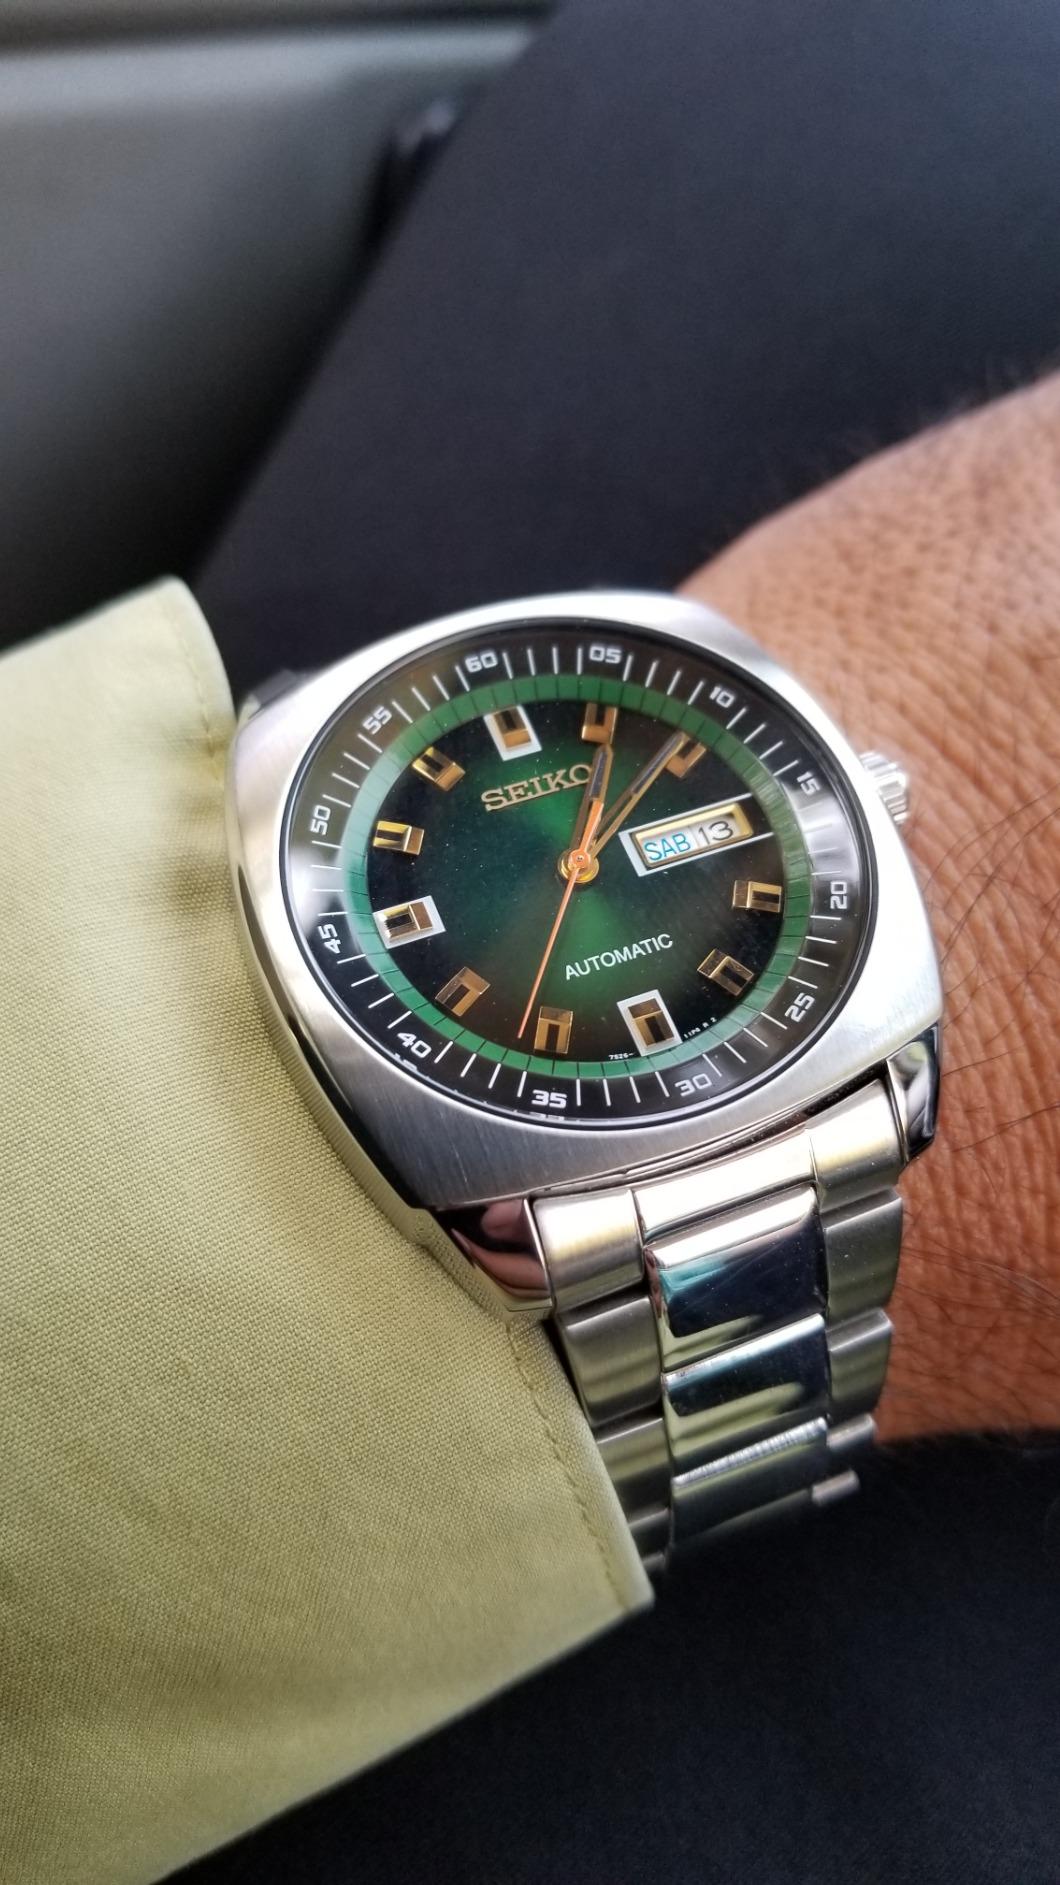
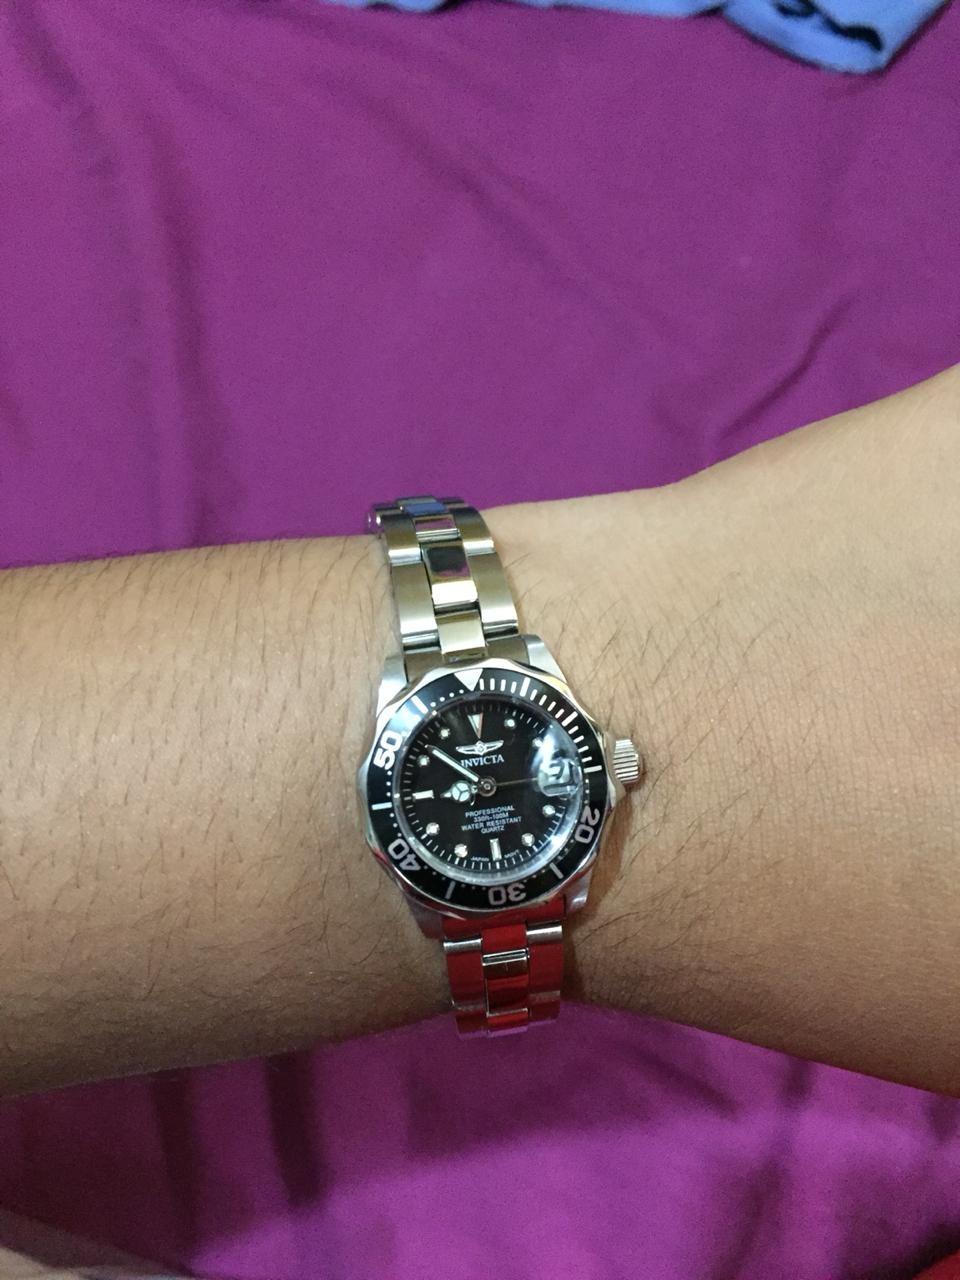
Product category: accessories_watch
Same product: no